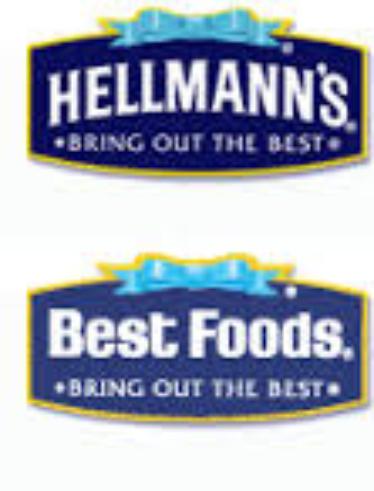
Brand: Best Foods
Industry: Food